Final Fantasy Legend III

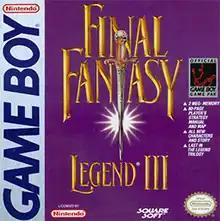
North American Game Boy box art

Final Fantasy Legend III, known in Japan as SaGa 3: Jikuu no Hasha, is a role-playing video game developed and published by Square for the Game Boy. The third entry in the "SaGa" series, it was released in Japan in 1991 and in North America in 1993. A remake for the Nintendo DS was released in 2011 by Square Enix, remaining exclusive to Japan. The Game Boy version was later ported to the Nintendo Switch and released worldwide by Square Enix in 2020, with later ports to Android, iOS and Microsoft Windows in 2021.